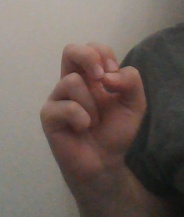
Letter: gaaf